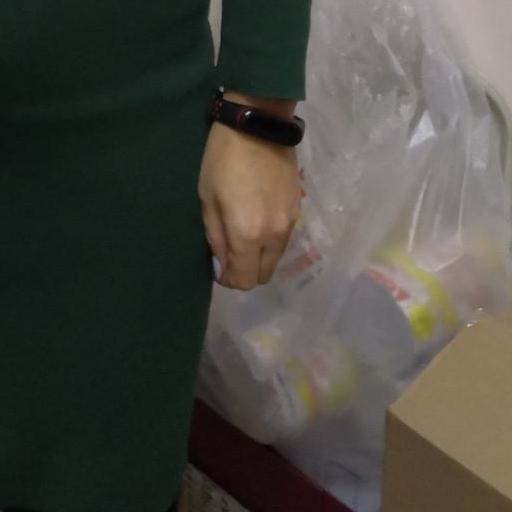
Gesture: no_gesture